Helvetic Republic

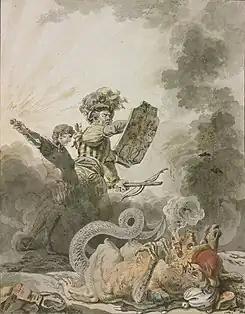
"William Tell fights the revolution" (1798), by Dunker, praises the struggle of the Old Confederation against the Helvetic revolution supported by French invasion. It depicts the Swiss folk hero William Tell, carrying a shield with the "Rütlischwur", and his son fighting the revolution, represented as a chimera wearing a phrygian cap

The Helvetic Republic did highlight the desirability of a central authority to handle matters for the country as a whole (as opposed to the individual cantons which handled matters at the local level). In the post-Napoleonic era, the differences between the cantons (varying currencies and systems of weights and measurements) and the perceived need for better co-ordination between them came to a head and culminated in the Swiss Federal Constitution of 1848. The Republic's 5-member Directory resembles the 7-member Swiss Federal Council, Switzerland's executive.